Eighth Army (United States)

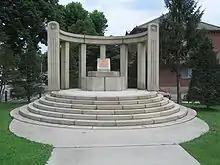
Eighth United States Army memorial at Yongsan

Both South and North Korea were almost entirely occupied by United Nations forces. However, once U.S. units neared the Yalu River and the frontier between North Korea and China, the Chinese People's Volunteer Army (PVA) intervened and drastically changed the character of the war. Eighth Army was decisively defeated at the Battle of the Chongchon River and forced to retreat back into South Korea, the longest retreat of any U.S. military unit in history. General Walker was killed in a jeep accident on 23 December 1950, and replaced by Lieutenant general Matthew Ridgway. The overstretched Eighth Army suffered heavily with the Chinese offensive, who were able to benefit from shorter lines of communication and with rather casually deployed enemy forces. The Chinese broke through the U.S. defenses despite U.S. air supremacy and the Eighth Army and U.N. forces retreated hastily to avoid encirclement. The Chinese offensive continued pressing U.S. forces, which lost Seoul, the South Korean capital. Eighth Army's morale and "esprit de corps" hit rock bottom, to where it was widely regarded as a broken, defeated rabble.